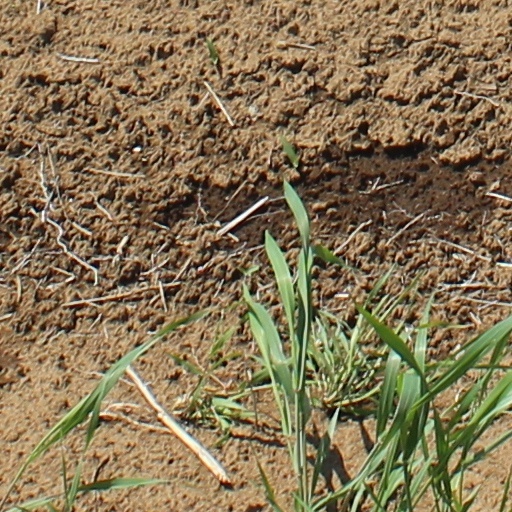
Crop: wheat